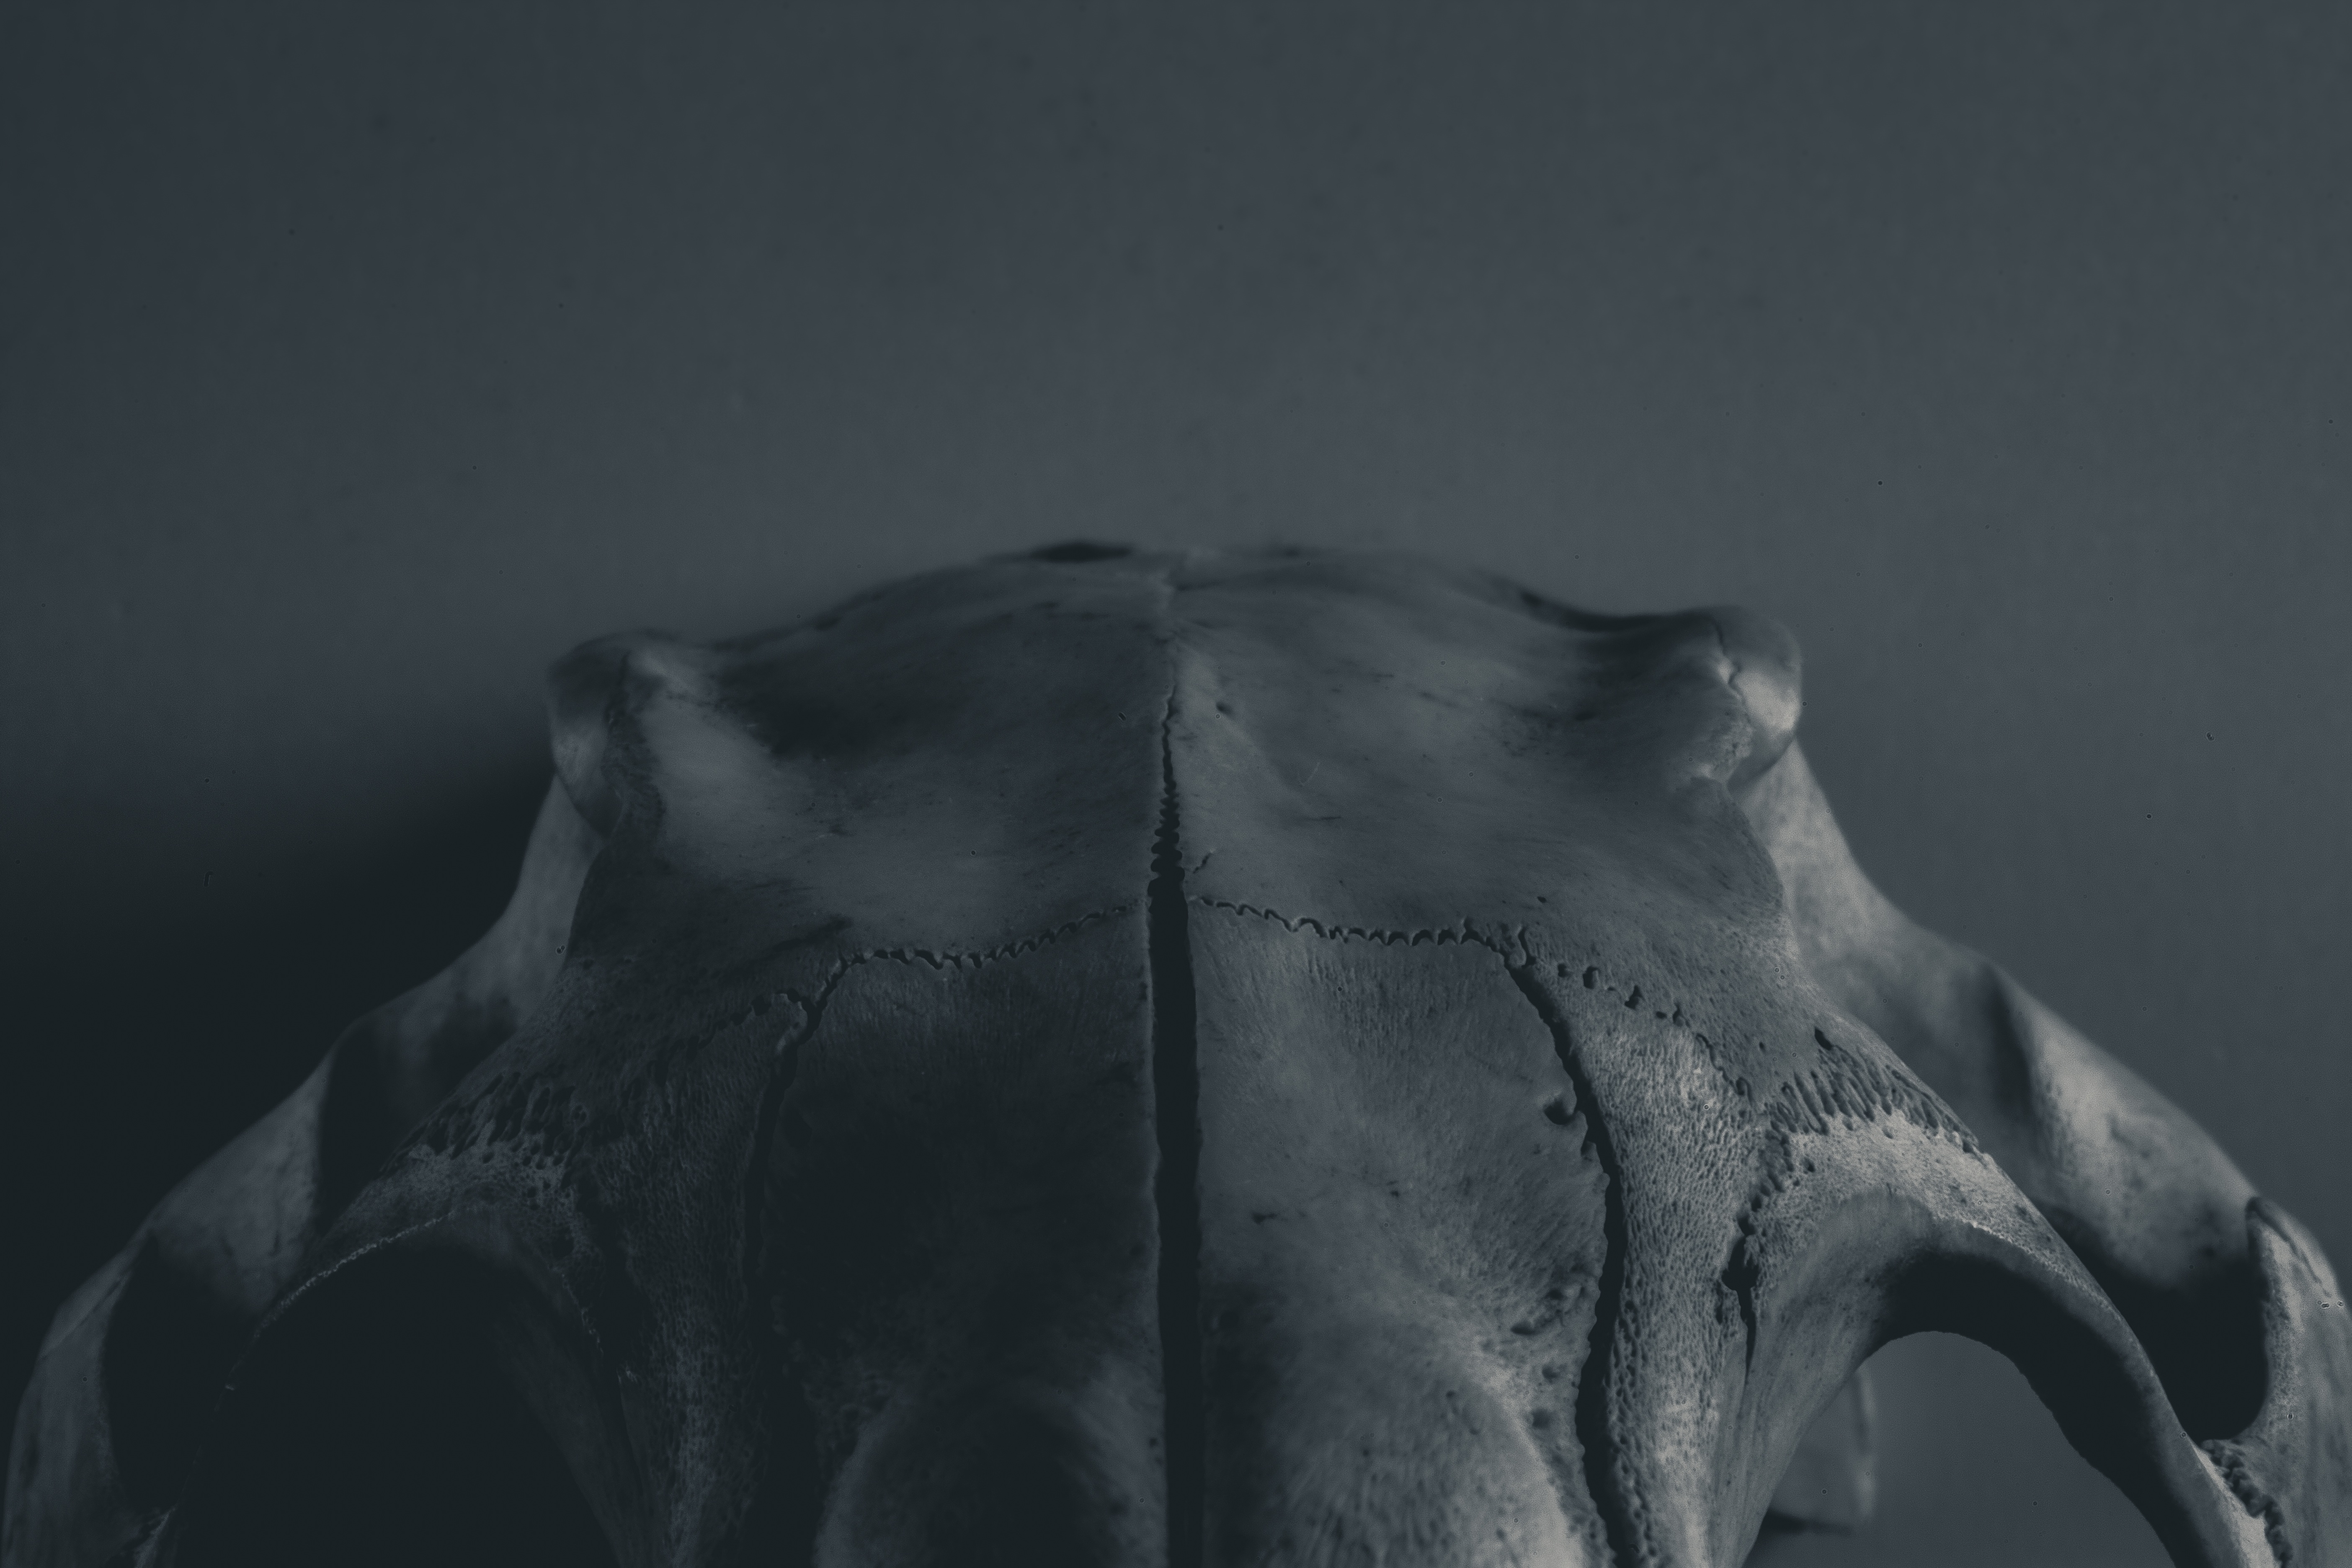
black and white, white, statue, darkness, black, monochrome, close up, sculpture, art, head, monochrome photography